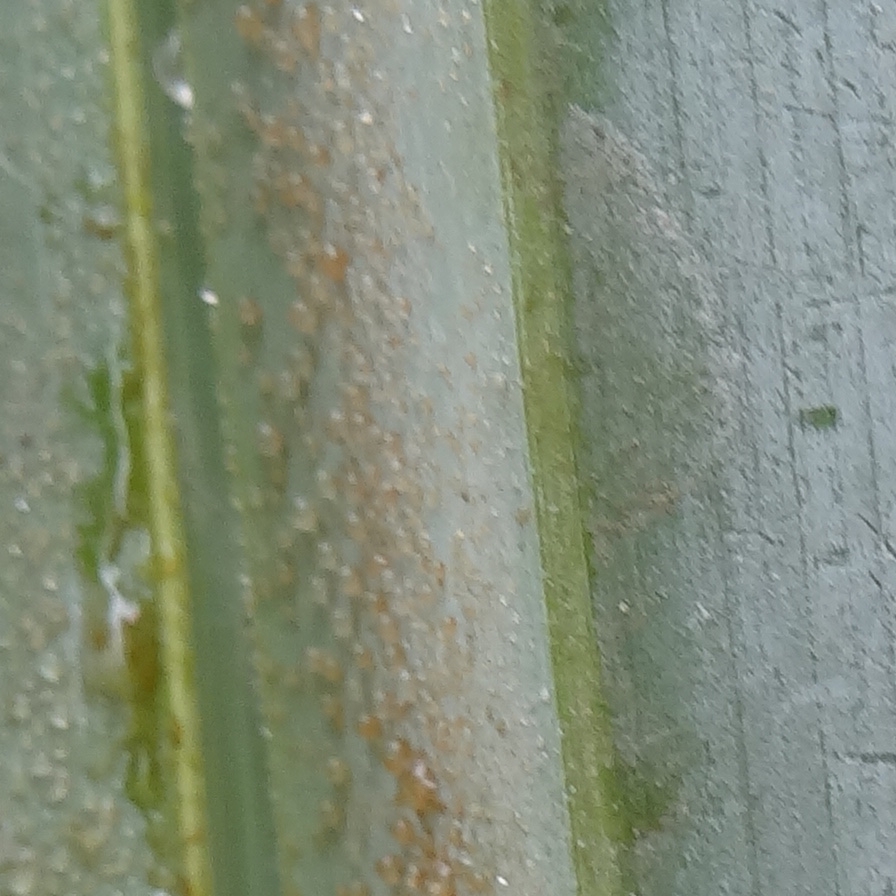
Label: Honey